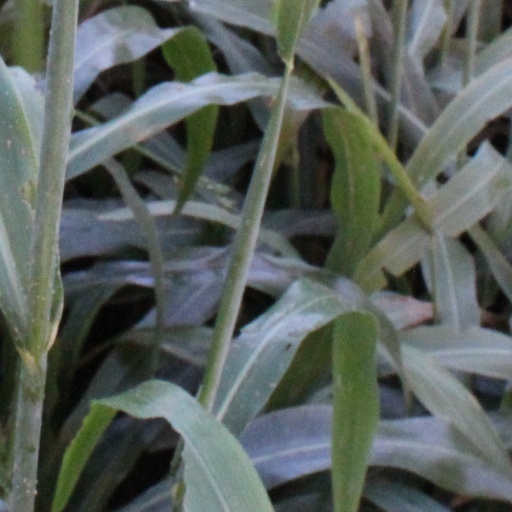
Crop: sorghum